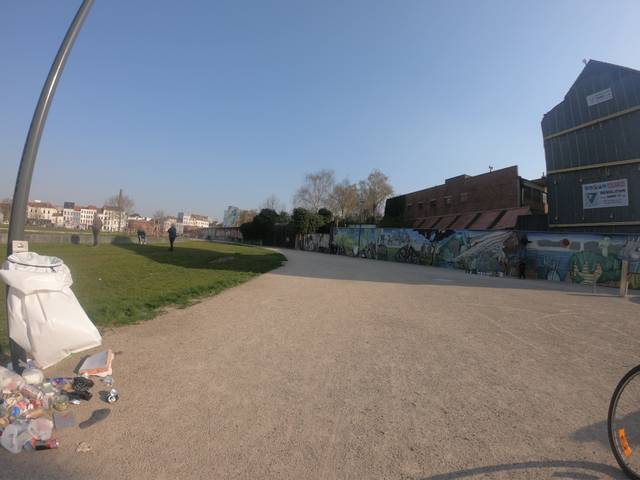
Region: Belgium
Coordinates: 50.849, 4.335